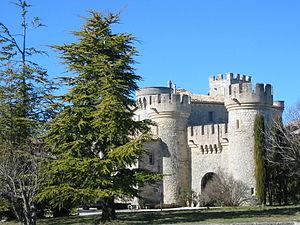
Murs est une commune française du département de Vaucluse, en région Provence-Alpes-Côte d'Azur.
Le château de Murs est situé sur les hauteur de la commune de Murs, dans le Luberon. Sa construction s'échelonne entre le XIIᵉ et le XVIIIᵉ siècle.